Gazda Helicospeeder

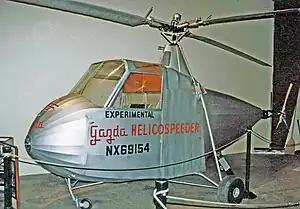
The Model 100 preserved at the Owls Head Transportation Museum near Rockland, Maine in 2005

The Gazda Helicospeeder was an American-built single-seat single-rotor helicopter of the 1940s.